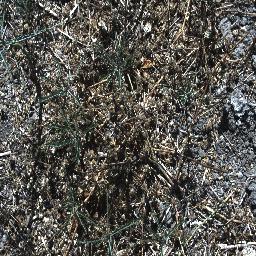
Label: parkinsonia